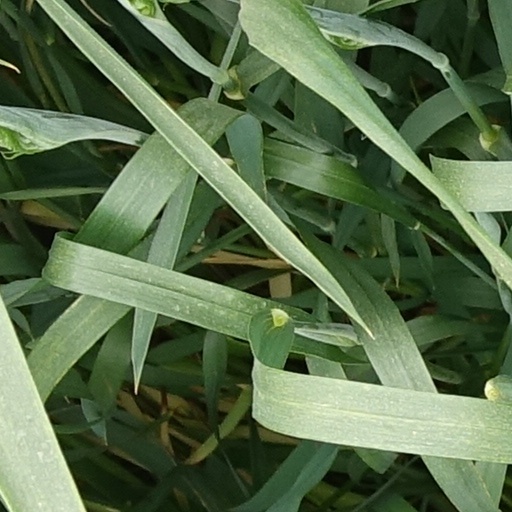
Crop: wheat